Untersberg

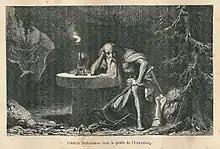
Karl Girardet (1813 – 1871): "Frédéric Barberousse dans la grotte de l'Untersberg"

First mentioned as "Vndarnsperch" ("Noon Mountain") in a 1306 deed issued by the Salzburg archbishops, the prominent spur has been the subject of numerous myths and legends. According to a popular king asleep in mountain legend, Emperor Frederick Barbarossa shall remain asleep inside Mt. Untersberg until his resurrection. His beard is said to be growing longer and longer around a round table and to have grown round two times. Myth says that when the beard has grown three times around the table the end of the world has come. When Frederick leaves the mountain, there will be no further Holy Roman Emperor and the last great battle of humankind will be fought at the pear tree on the Walserfeld, a pasture near Wals, west of Salzburg. There is a similar legend for the Kyffhäuser Mountain in Thuringia and Trifels Castle.